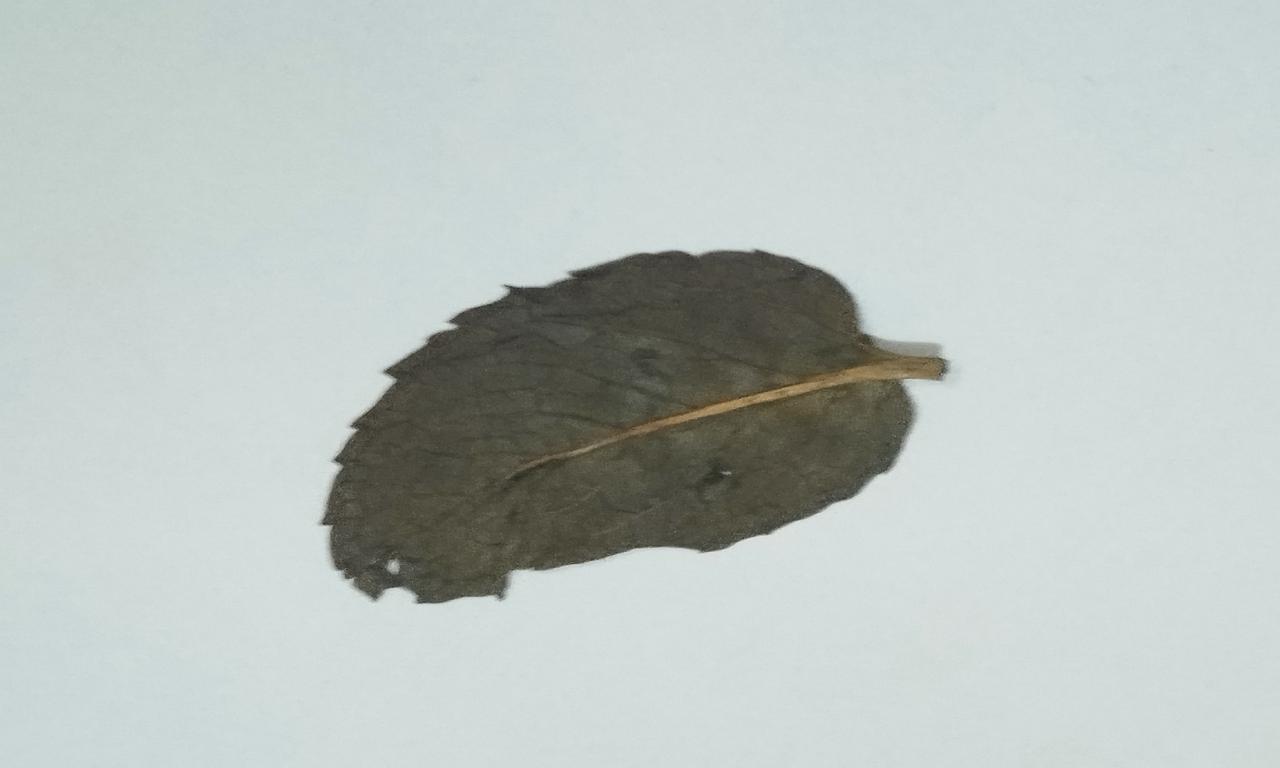
Label: Dried